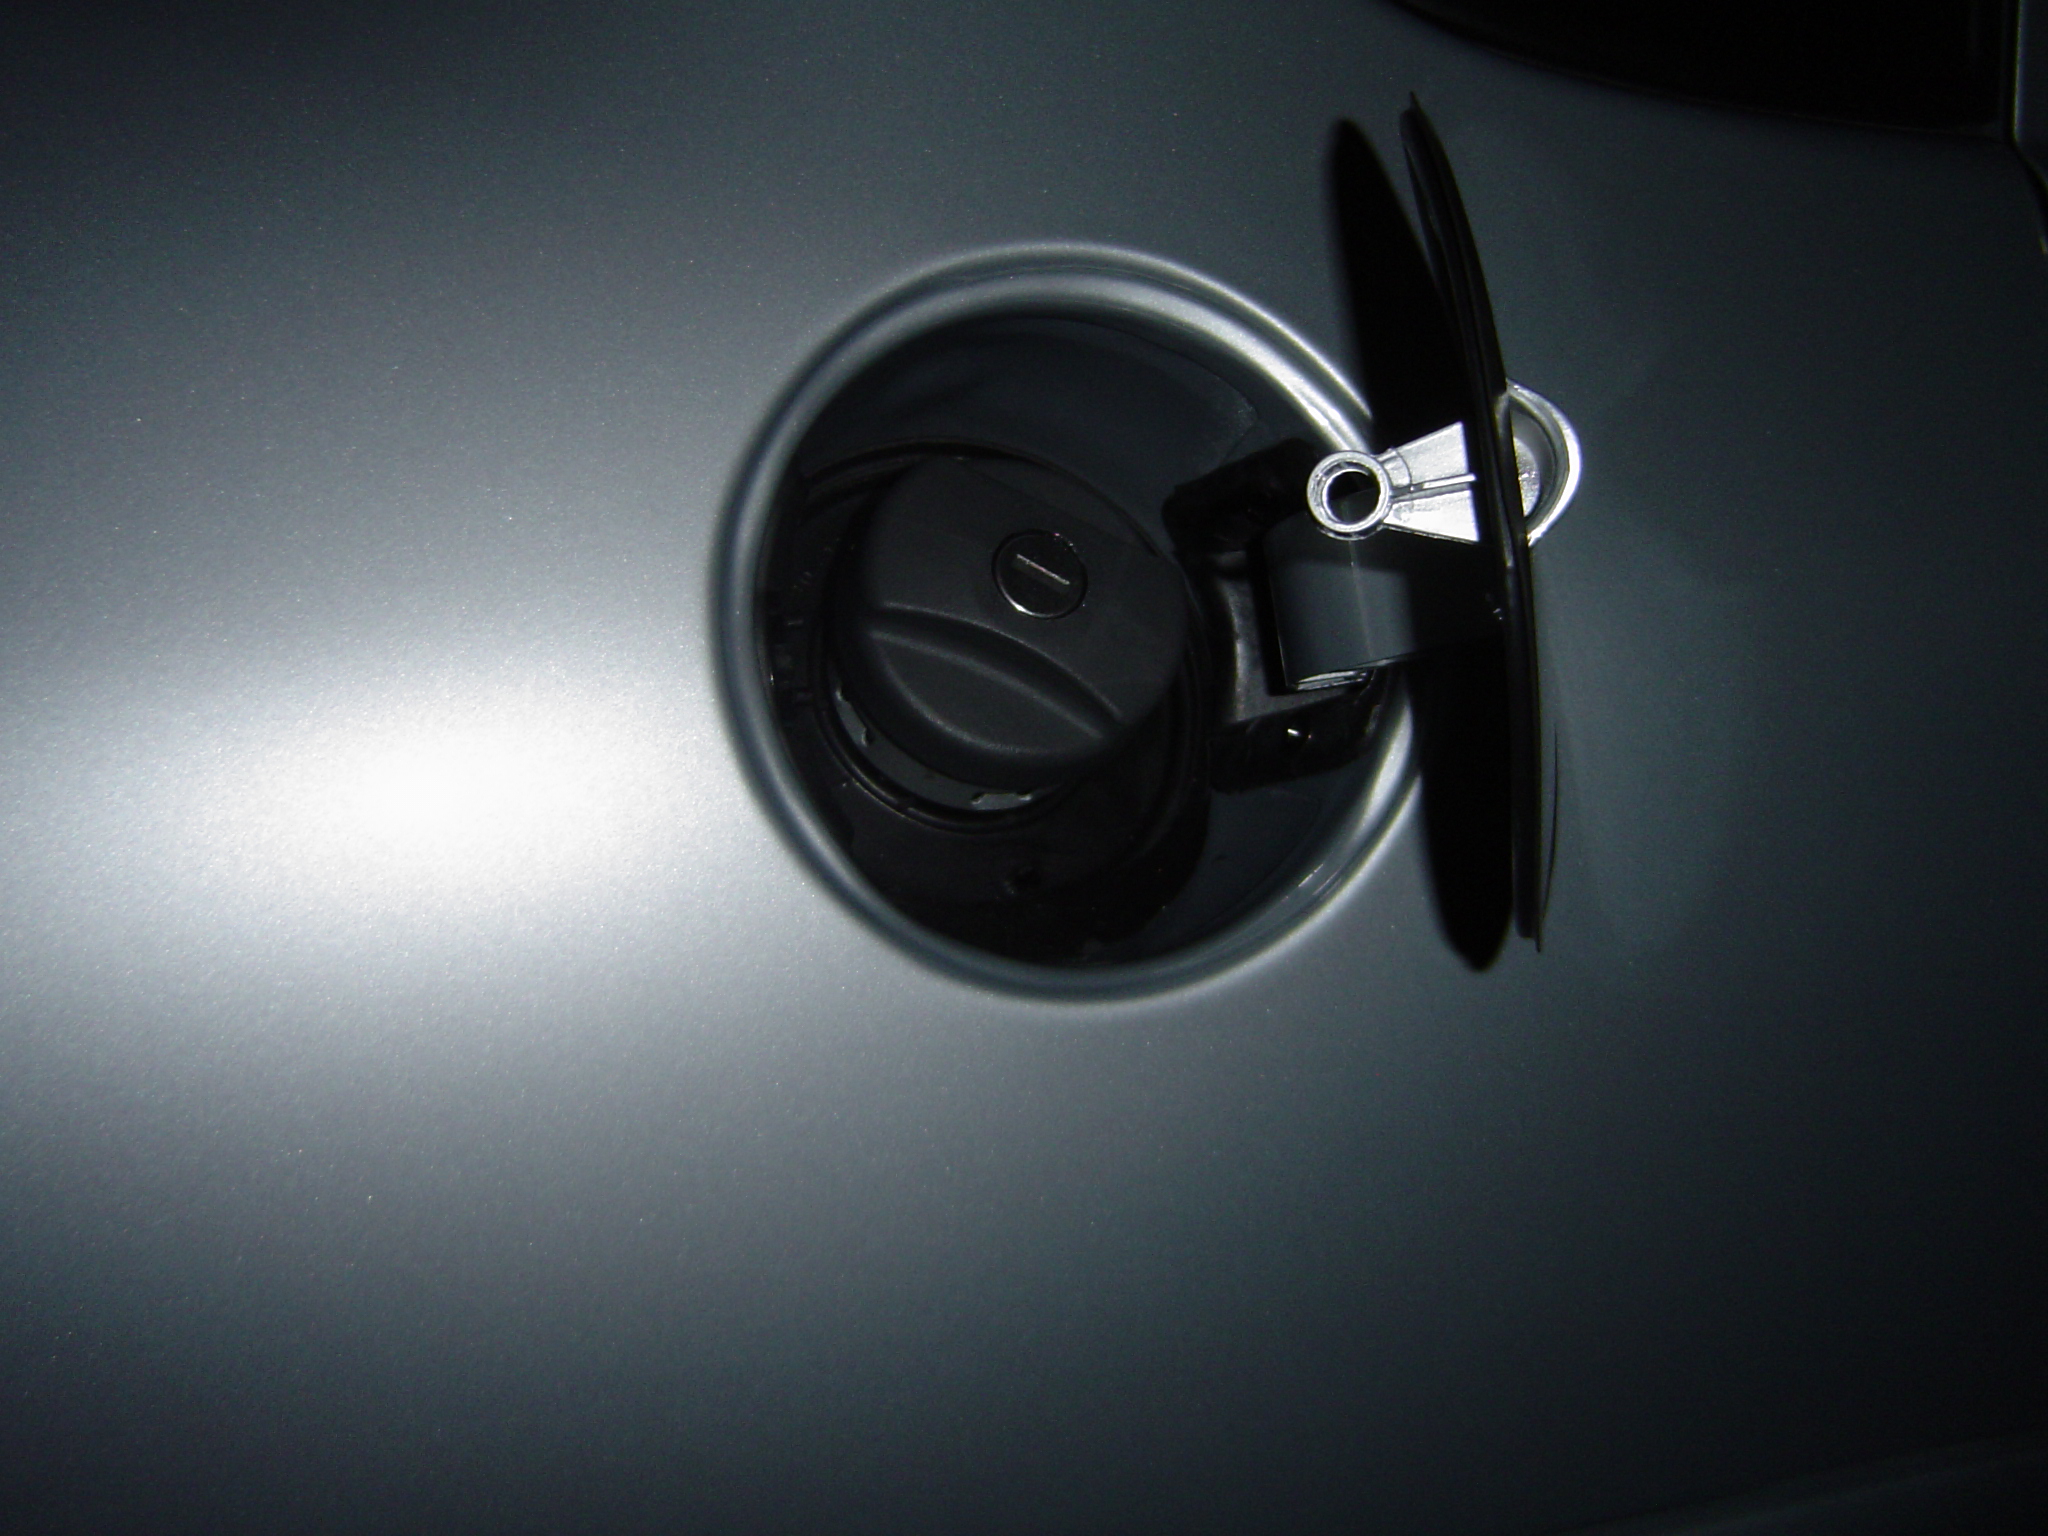
light, technology, car, wheel, gadget, black, ear, audio, headphones, opel, fuel, corsa, gascap, fuelfillerdoor, audio equipment